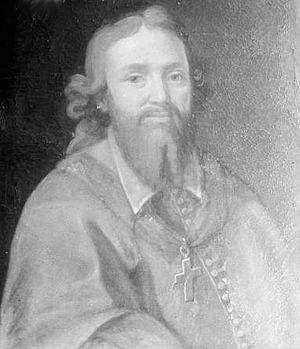
Portrait de Daniel de la Mothe Duplessis-Houdancourt
Daniel de La Mothe Duplessis Houdancourt, mort 5 mars 1628 à La Rochelle, est un évêque français. Il fut en effet évêque de Mende entre 1625 et 1628. L'accession à l'évêché lui a également conféré le titre de comte de Gévaudan, ce titre étant dévolu aux évêques de Mende, depuis l'acte de paréage signé en 1307 par le roi et Guillaume VI Durand.
Voici une liste des évêques qui ont été à la tête de l'évêché de Mende, couvrant l'ensemble du département de la Lozère. Y sont rattachés les premiers évêques du pays des Gabales puis du pays du Gévaudan, dont Mende était la capitale, et qui fut remplacé par le département de la Lozère à la Révolution française de 1789. De 1307, date de la signature de l'acte de paréage entre le roi de France Philippe le Bel et l'évêque Guillaume VI Durand, à 1789, les évêques sont également comte de Gévaudan.